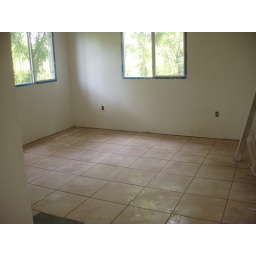
The floor in the 2nd bedroom of the lower unit in Building A. Grout is in but the floor is yet to be cleaned.